Herbert Hunger

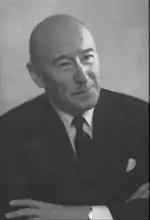
Herbert Hunger

Herbert Hunger (9 December 1914 – 9 July 2000) was an Austrian Byzantinist, palaeographer and university professor. He specialised in secular Byzantine literature.